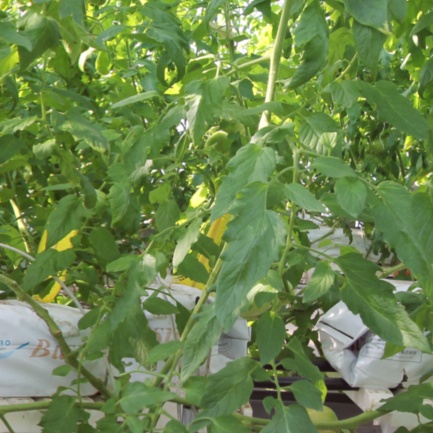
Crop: tomato